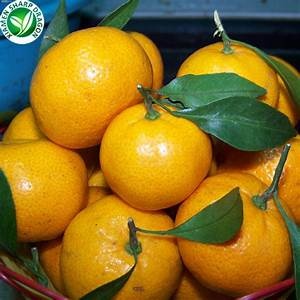
Label: mandarine